Joop Beljon

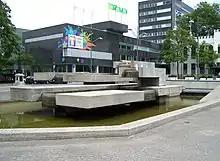
Fountain (1972), Willemsplein Tilburg

Johannes Jacobus (Joop) Beljon (11 January 1922 - 12 December 2002) was a Dutch artist, academy lecturer, director of academy and writer. As artist he was active as sculptor, fiber artist, lithographer, jeweler, environmental artists, and jewelry designer. Under the name J.J. Beljon and the pseudonym Bernard Majorick, Beljon was also writer. Beljon had taken over that pseudonym from the writer Godfried Bomans.